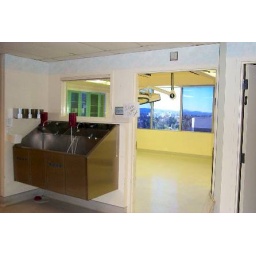
Looking into Operating Room (note window over scrub up sink area)